Tachikawa-ryū

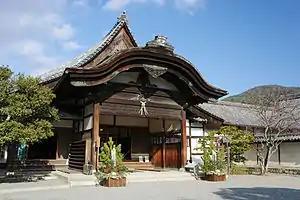
Sanbō-in, a sub-temple of Daigo-ji (Fushimi-ku, Kyoto)

The monk Ninkan was one of the sons of Minister of the Left (1035-1121). He was ordained in the Shingon temple of Daigo-ji in Kyoto and became a disciple of his elder brother Shōkaku (1057-1129), who had served as Daigo-ji's abbot since 1086. He later became a protector monk or "gojisō" (護持僧, a monk who performed rituals for the wellbeing of the imperial household) of (1073-1119), the third son of Emperor Go-Sanjō. The earliest literary reference to Ninkan is found in a chronological record of Muryōkō-in (無量光院), one of Daigo-ji's sub-temples, which states that Ninkan participated in a Buddhist service for the construction of a temple at Muryōkō-in in 1097 and then received the "Coronation of the Dharma-Transmission" from Shōkaku early in 1101. Other contemporary records that speak of Ninkan indicate that he was closely associated with Prince Sukehito and was mainly active in Ninna-ji.